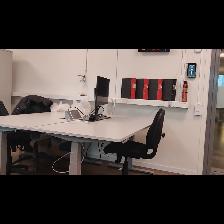
Label: NonHuman